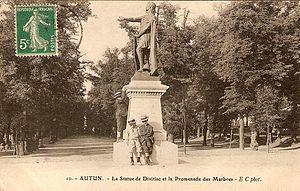
Autun - La Statue de Divitiac et la Promenade des Marbres. La statue a été réalisée en 1893 par Arthur de Gravillon (Arthur Péricaud) et détruite en 1942.
Arthur-Antoine-Alphonse Péricaud, également connu sous le pseudonyme d’Arthur de Gravillon, né le 19 juillet 1828 à Lyon, et mort à Écully le 7 février 1899, est un magistrat, poète, peintre et sculpteur français.
Diviciacos, est un membre du peuple des Éduens, et le seul druide de l’Antiquité dont l’existence est historiquement avérée. Les autres, dont les noms nous sont parvenus, notamment par le biais de la littérature irlandaise médiévale, ne sont connus que par l'intermédiaire des mythologies et en particulier de la mythologie celtique, tels Cathbad ou Coirpre. Ce serait aussi, d’après Jules César, le nom d’un roi des Suessions, avant la guerre des Gaules.